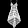
Label: Dress